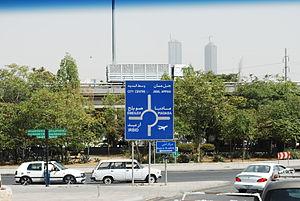
Amman